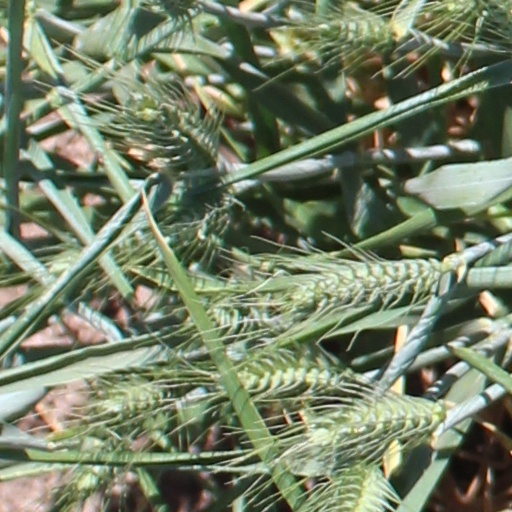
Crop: wheat